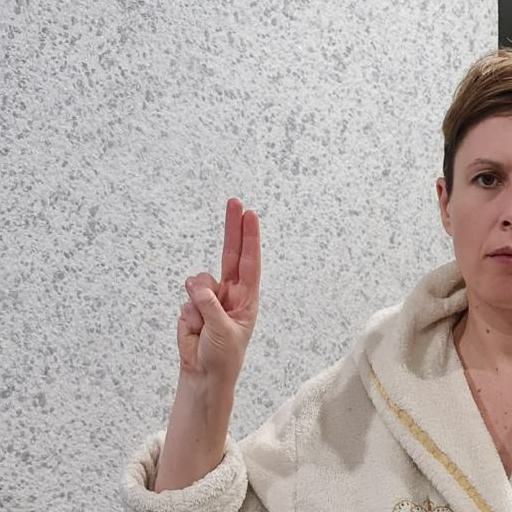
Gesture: two_up